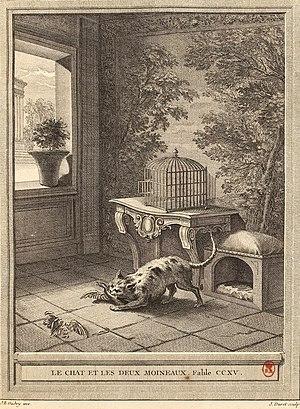
Le Chat et les Deux Moineaux est la deuxième fable du livre XII de Jean de La Fontaine situé dans le troisième et dernier recueil des Fables de La Fontaine, édité pour la première fois en 1693 mais daté de 1694.